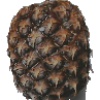
Label: pineapple